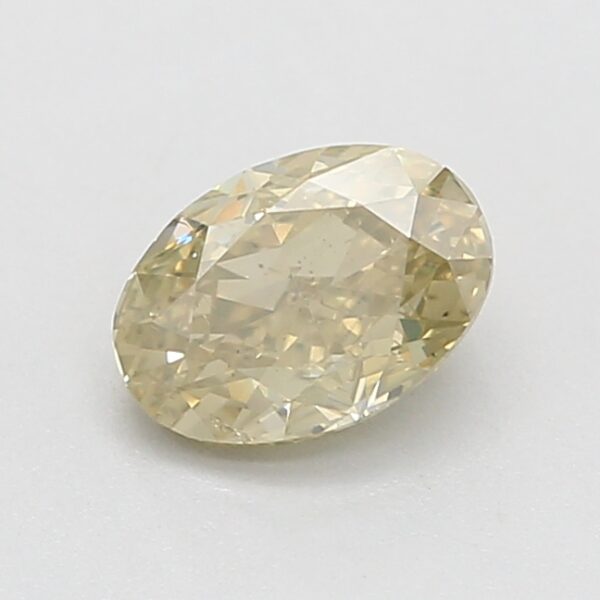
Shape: oval
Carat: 0.8
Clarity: SI2
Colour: FANCY
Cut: EX
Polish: EX
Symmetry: GD
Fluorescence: F
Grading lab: GIA
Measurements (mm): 6.76 x 4.72 x 3.2